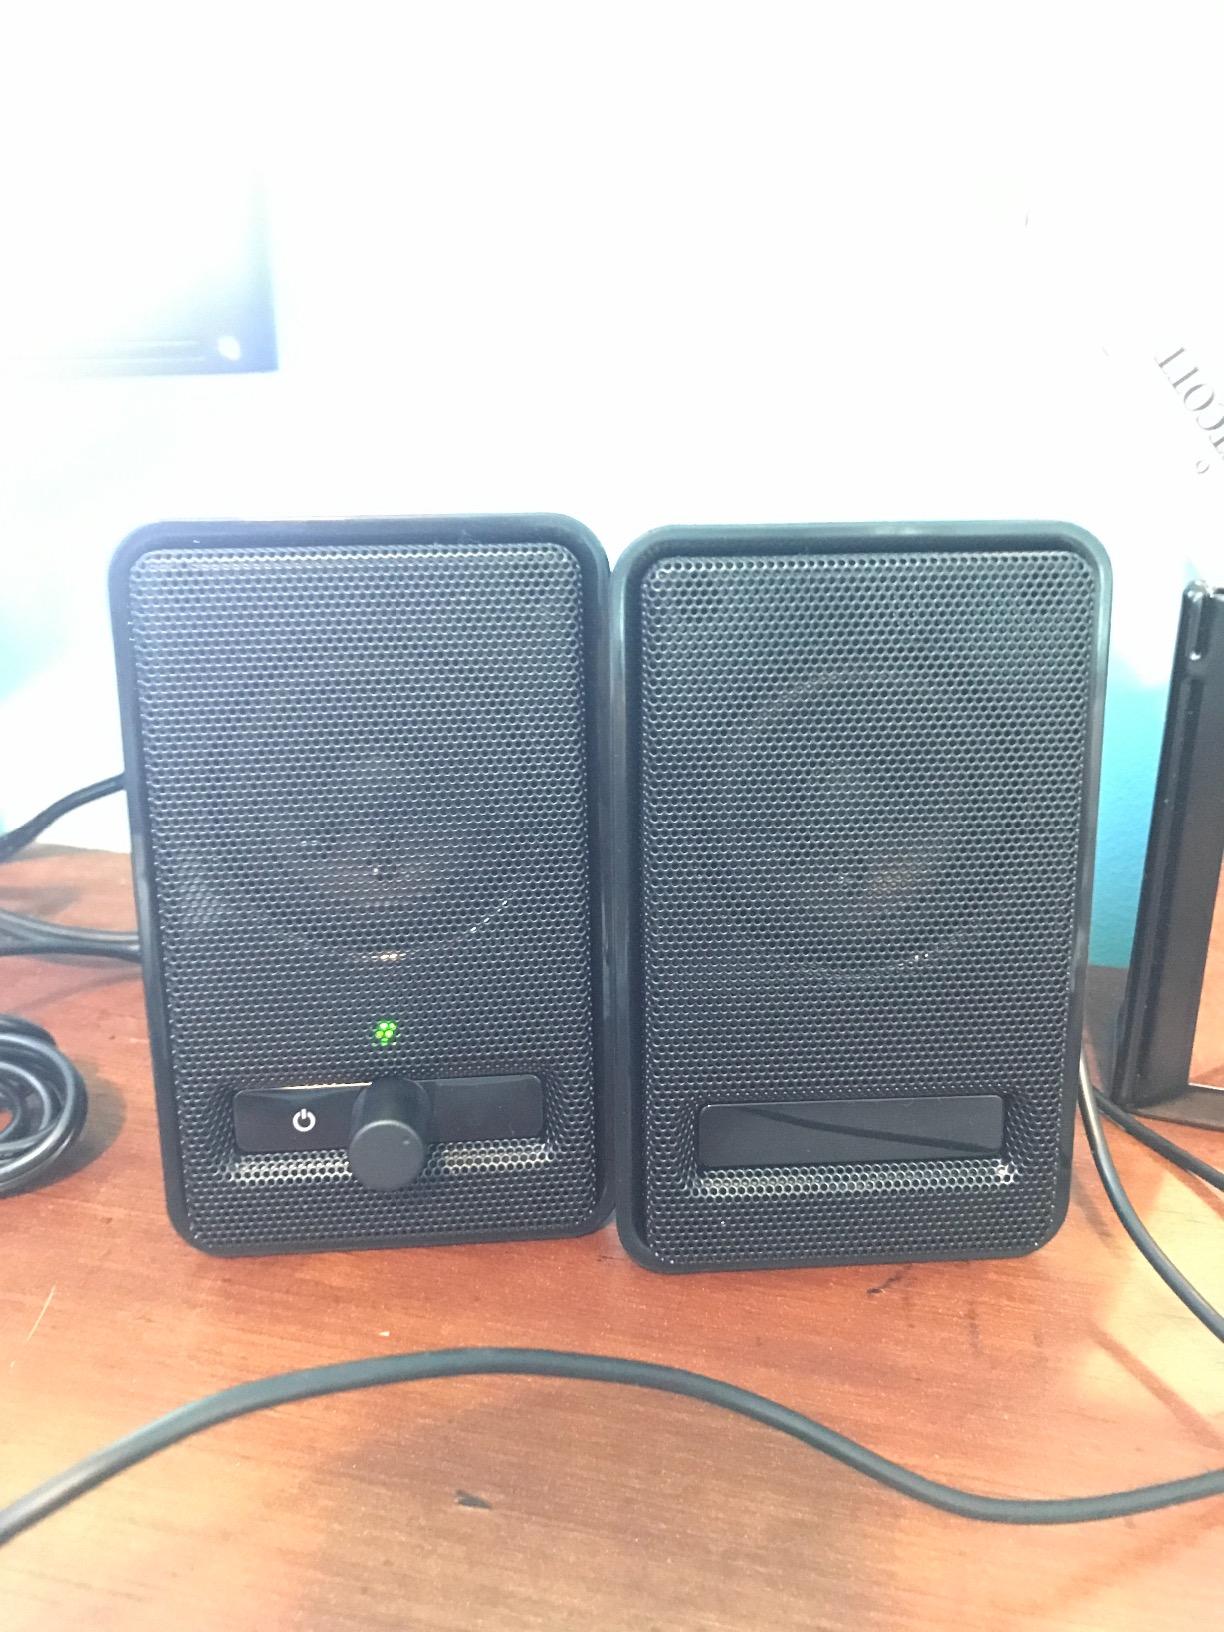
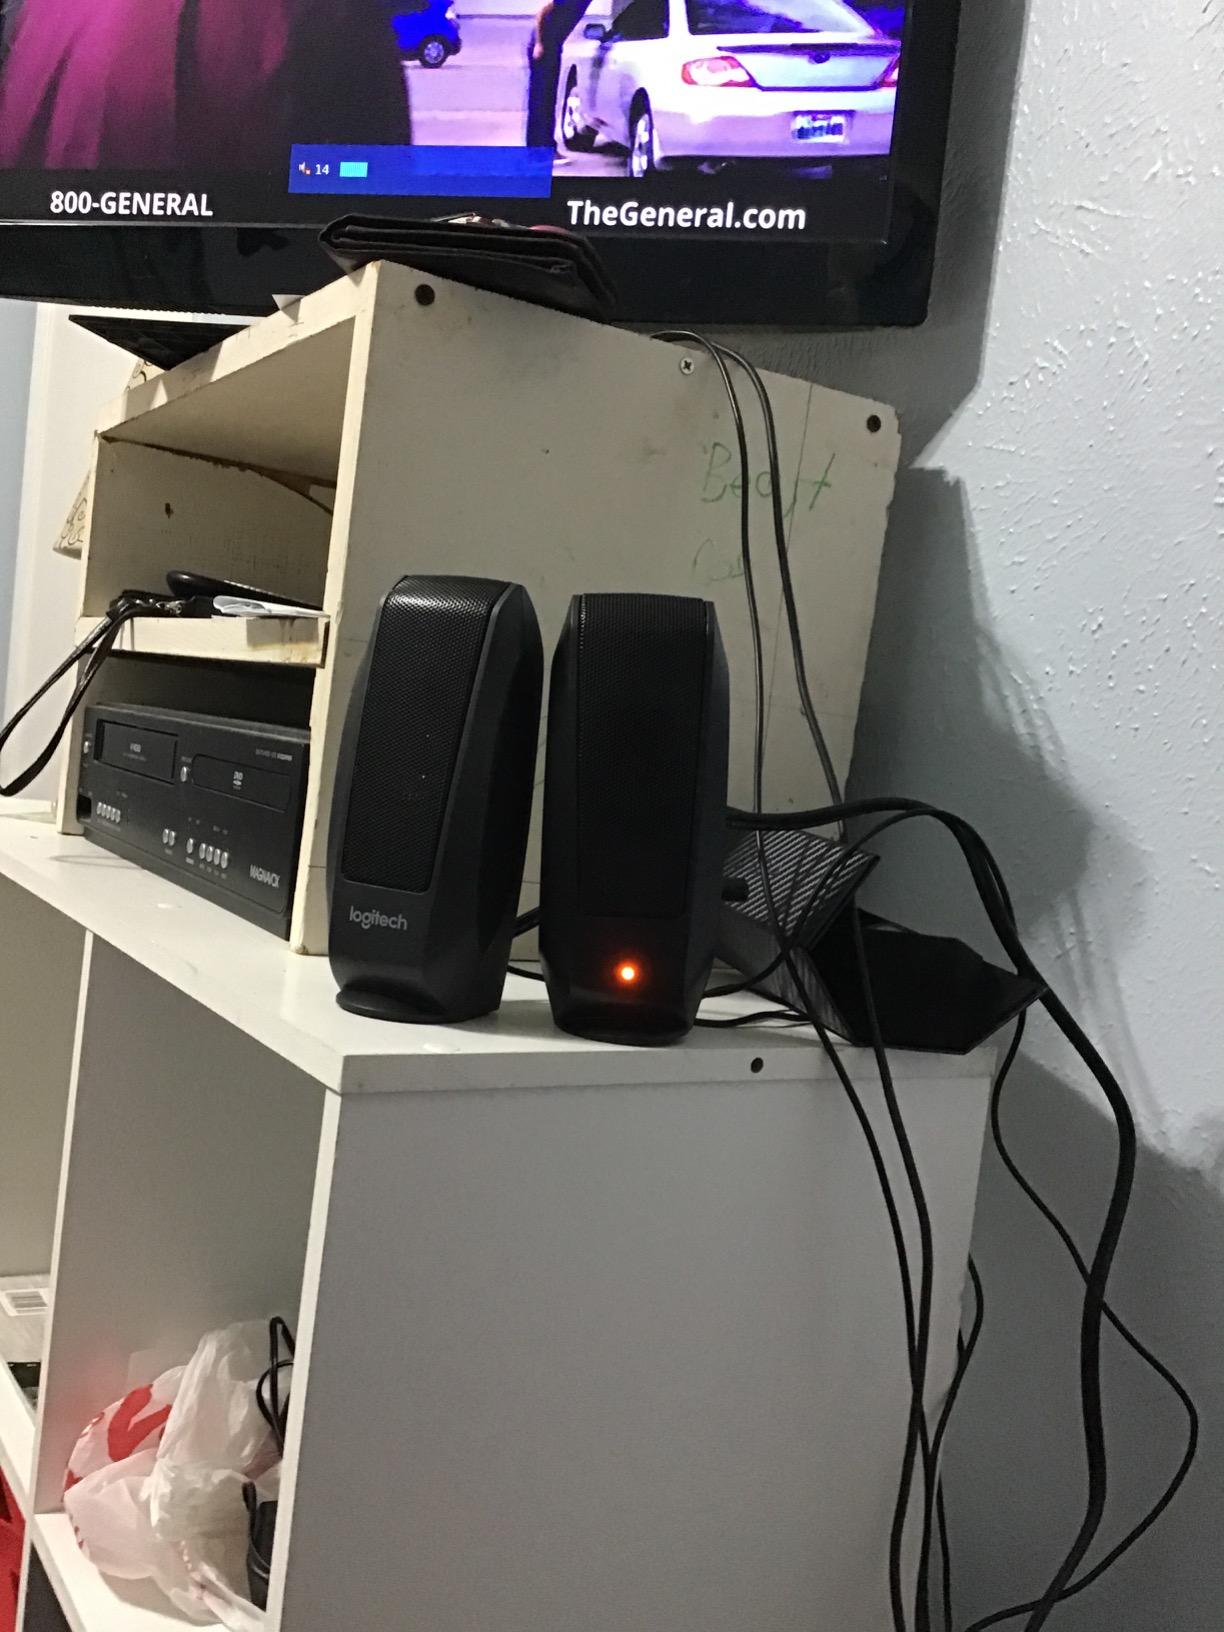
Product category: speaker
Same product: no